Hougang

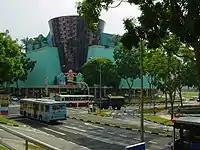
Another view of Hougang Mall Shopping Centre, before renovation

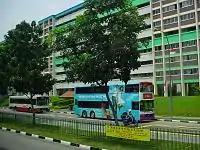
Houses in Hougang

Most of Hougang's commercial activity is centred on a few shopping malls such as Hougang Mall, Kang Kar Mall, Heartland Mall, Upper Serangoon Shopping Centre, Hougang Rivercourt Shopping Centre (that opened in May 2022), and Hougang 1 (Formerly known as Hougang Point, and opened in End 1999).